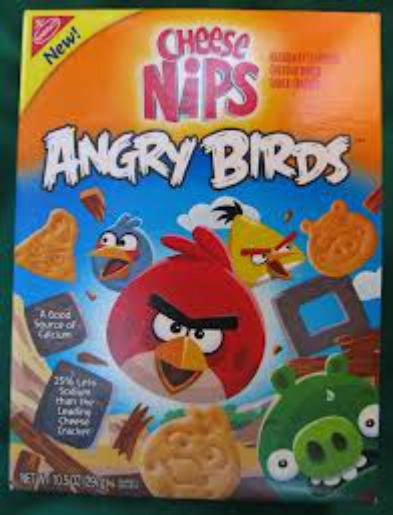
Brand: Cheese Nips
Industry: Food